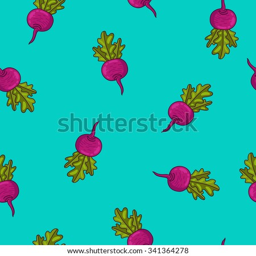
seamless vector pattern of beet on a blue background , painted by hand .